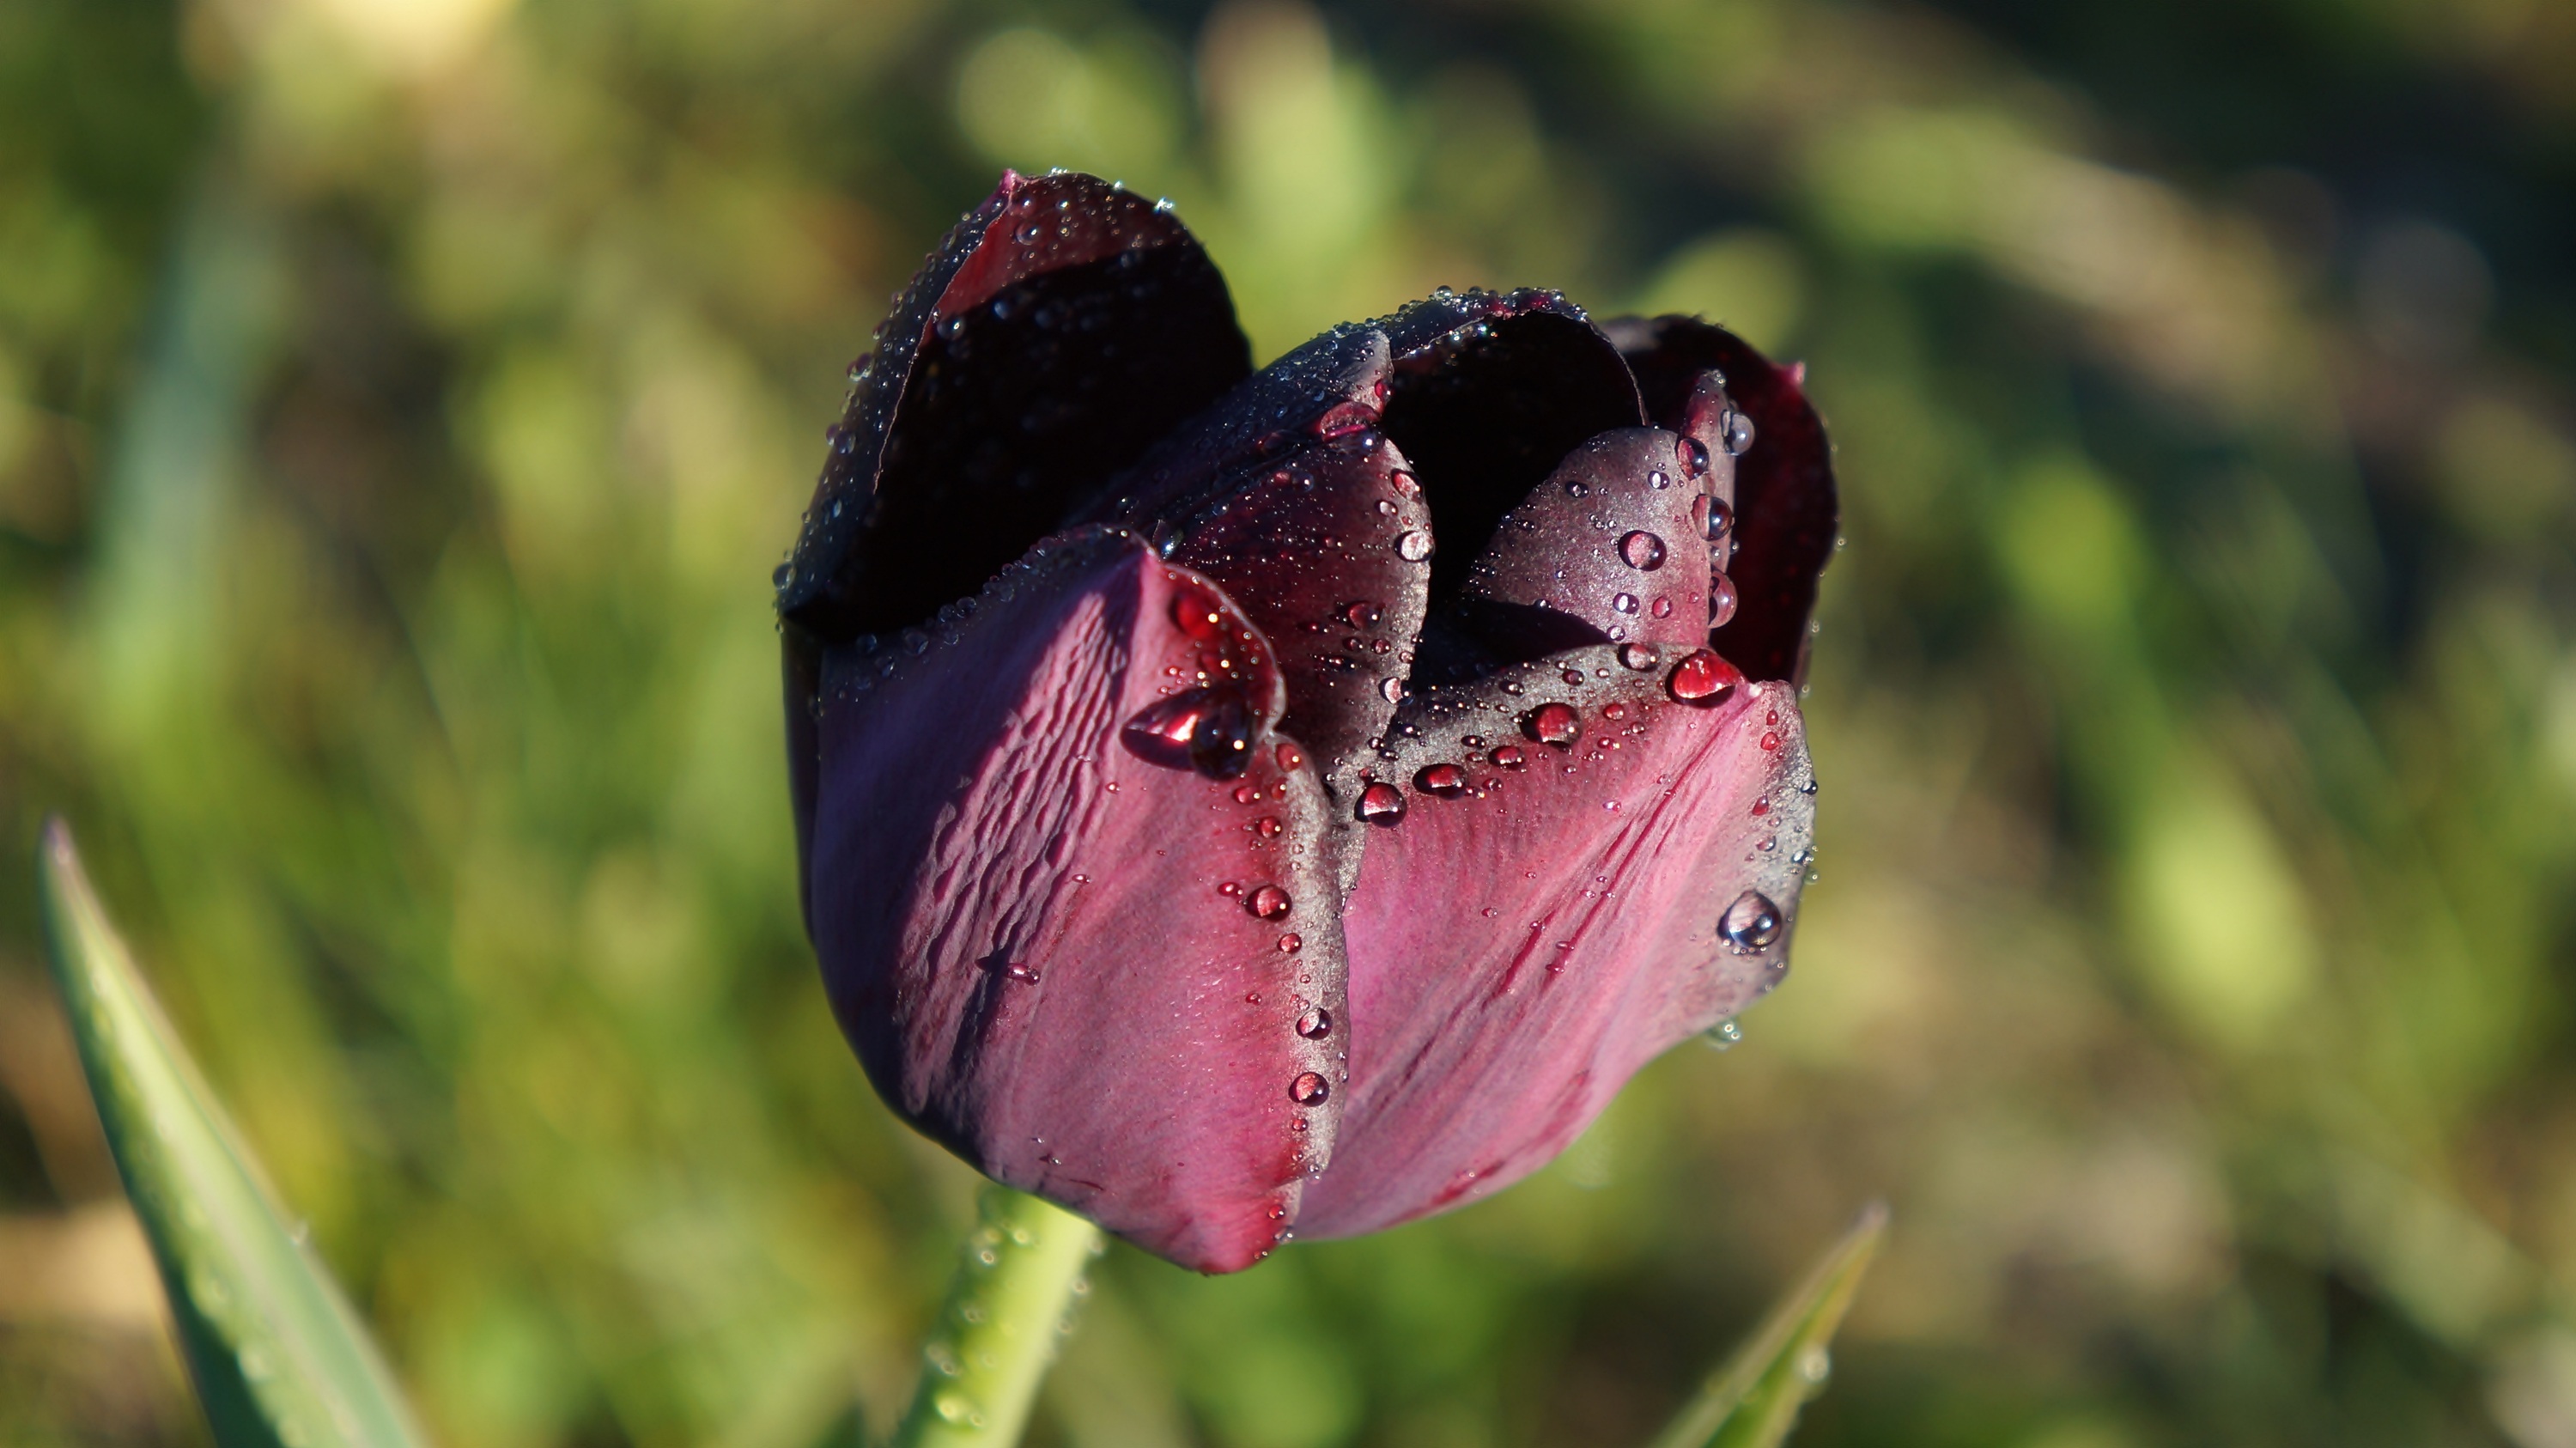
water, nature, grass, blossom, plant, photography, meadow, leaf, flower, petal, dark, tulip, green, botany, blooming, flora, fauna, wildflower, close up, rosa, drops, macro photography, flowering plant, plant stem, land plant